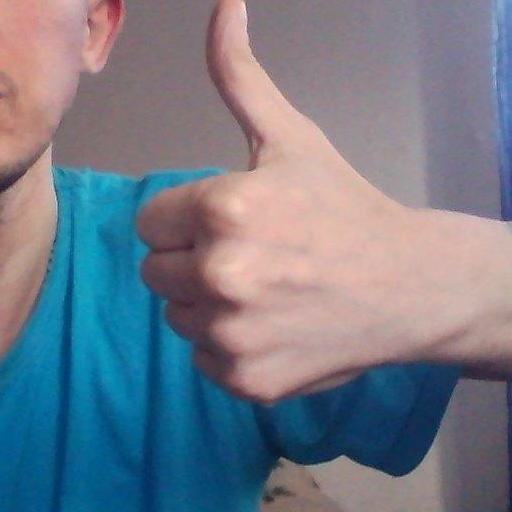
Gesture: like